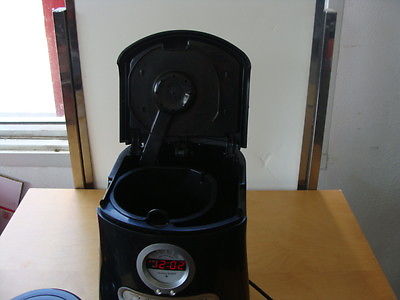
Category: coffee maker